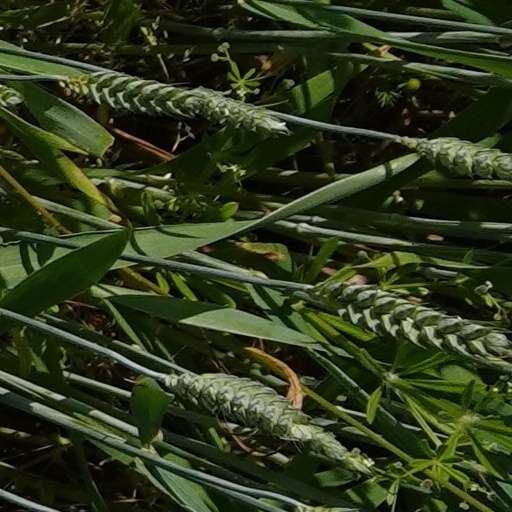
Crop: wheat